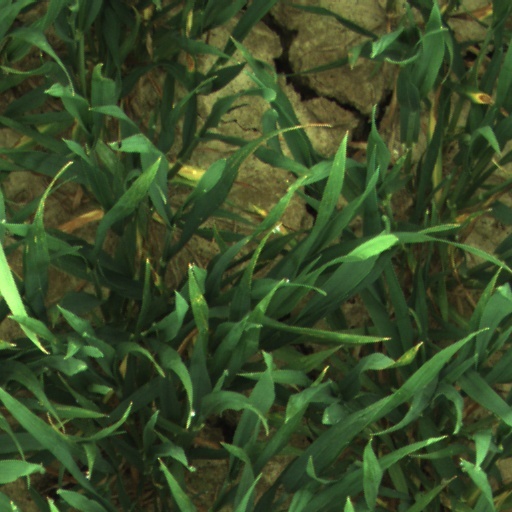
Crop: wheat